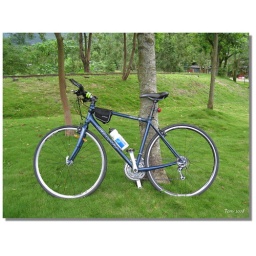
The Giant CRX road bike serves us in these days